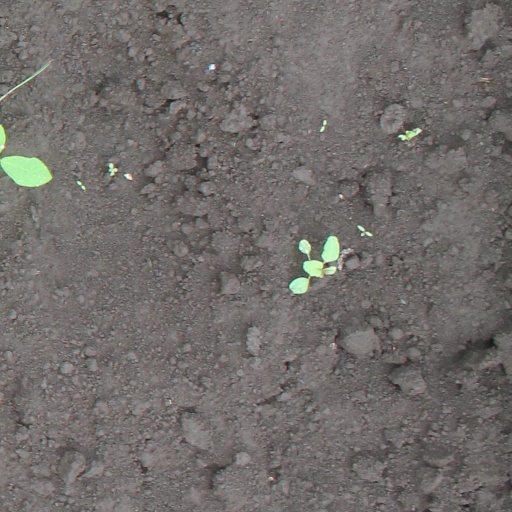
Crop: soybean